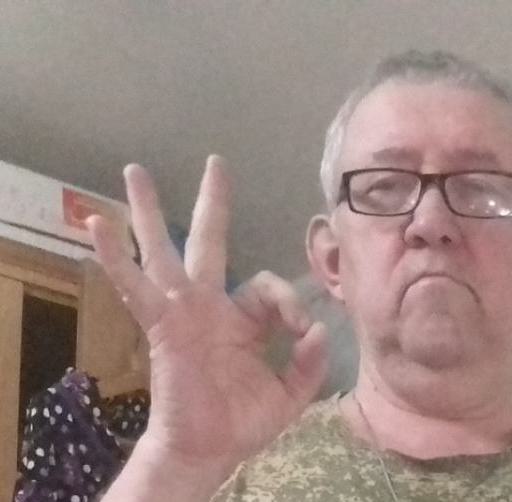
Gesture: ok